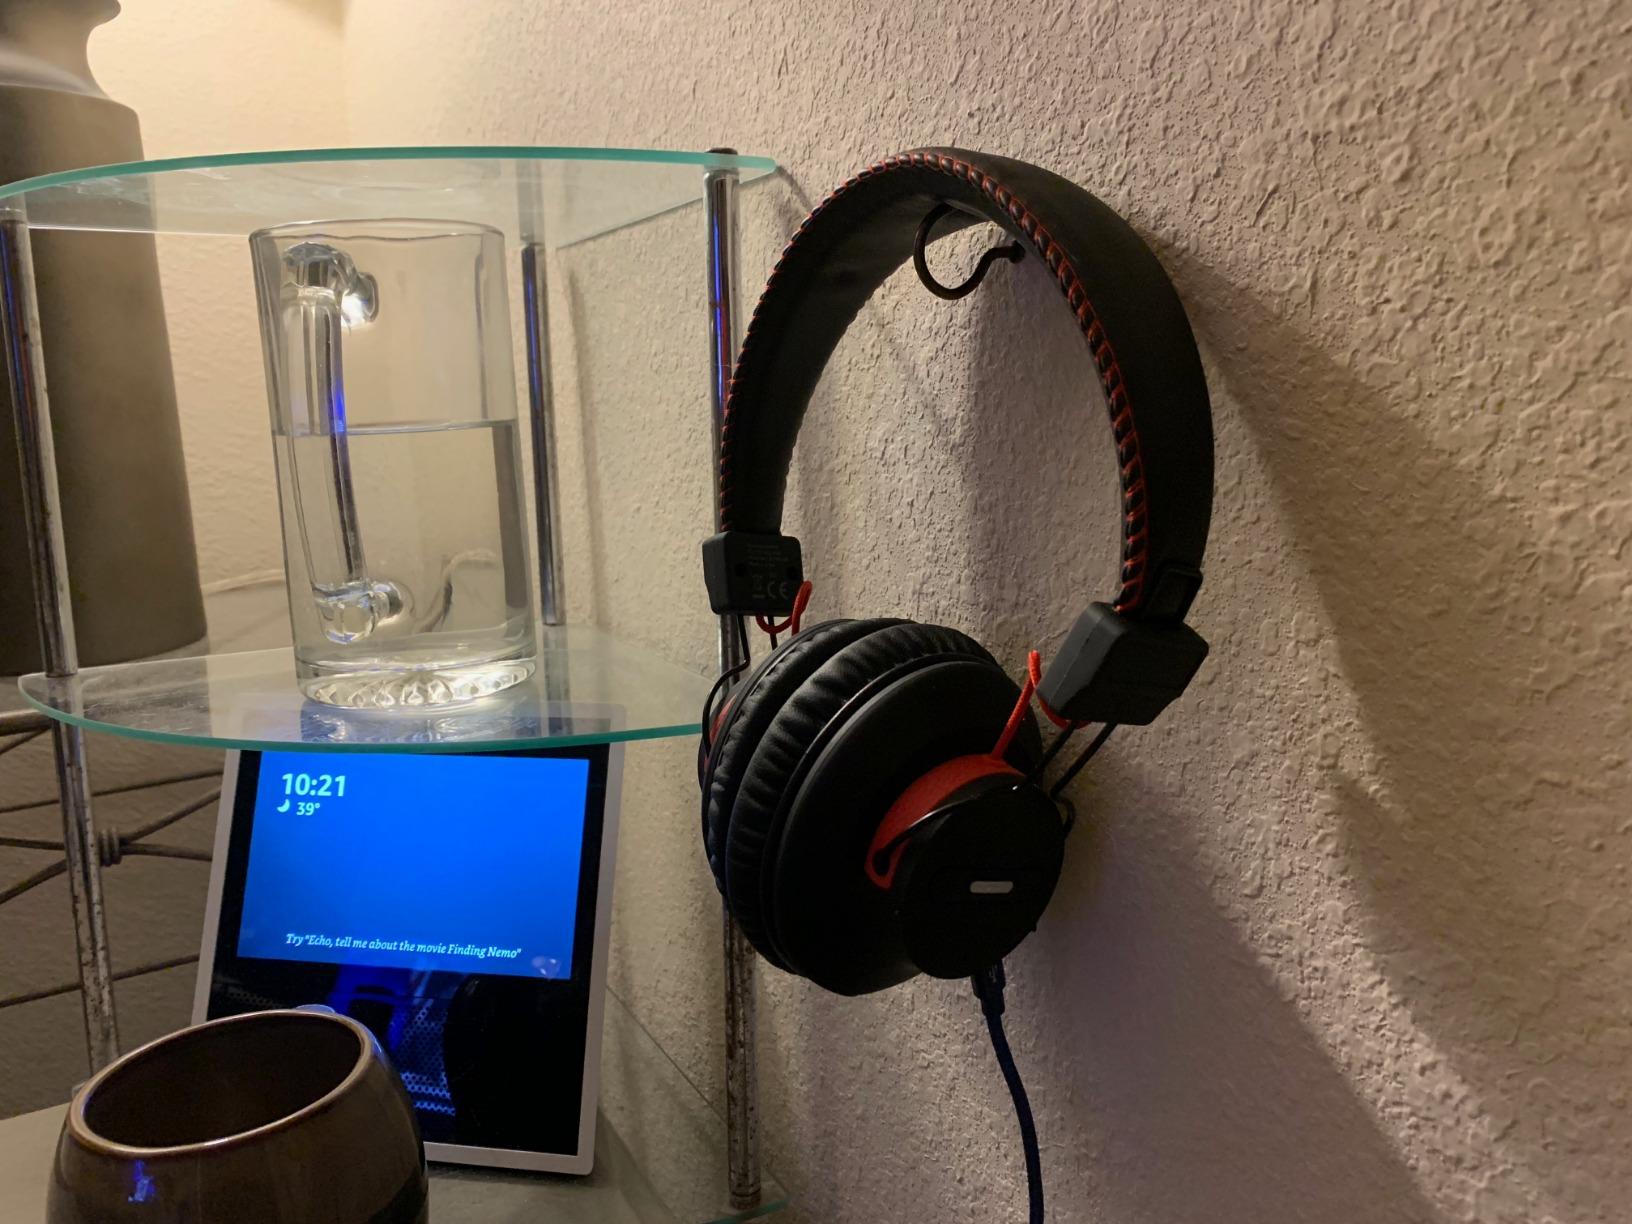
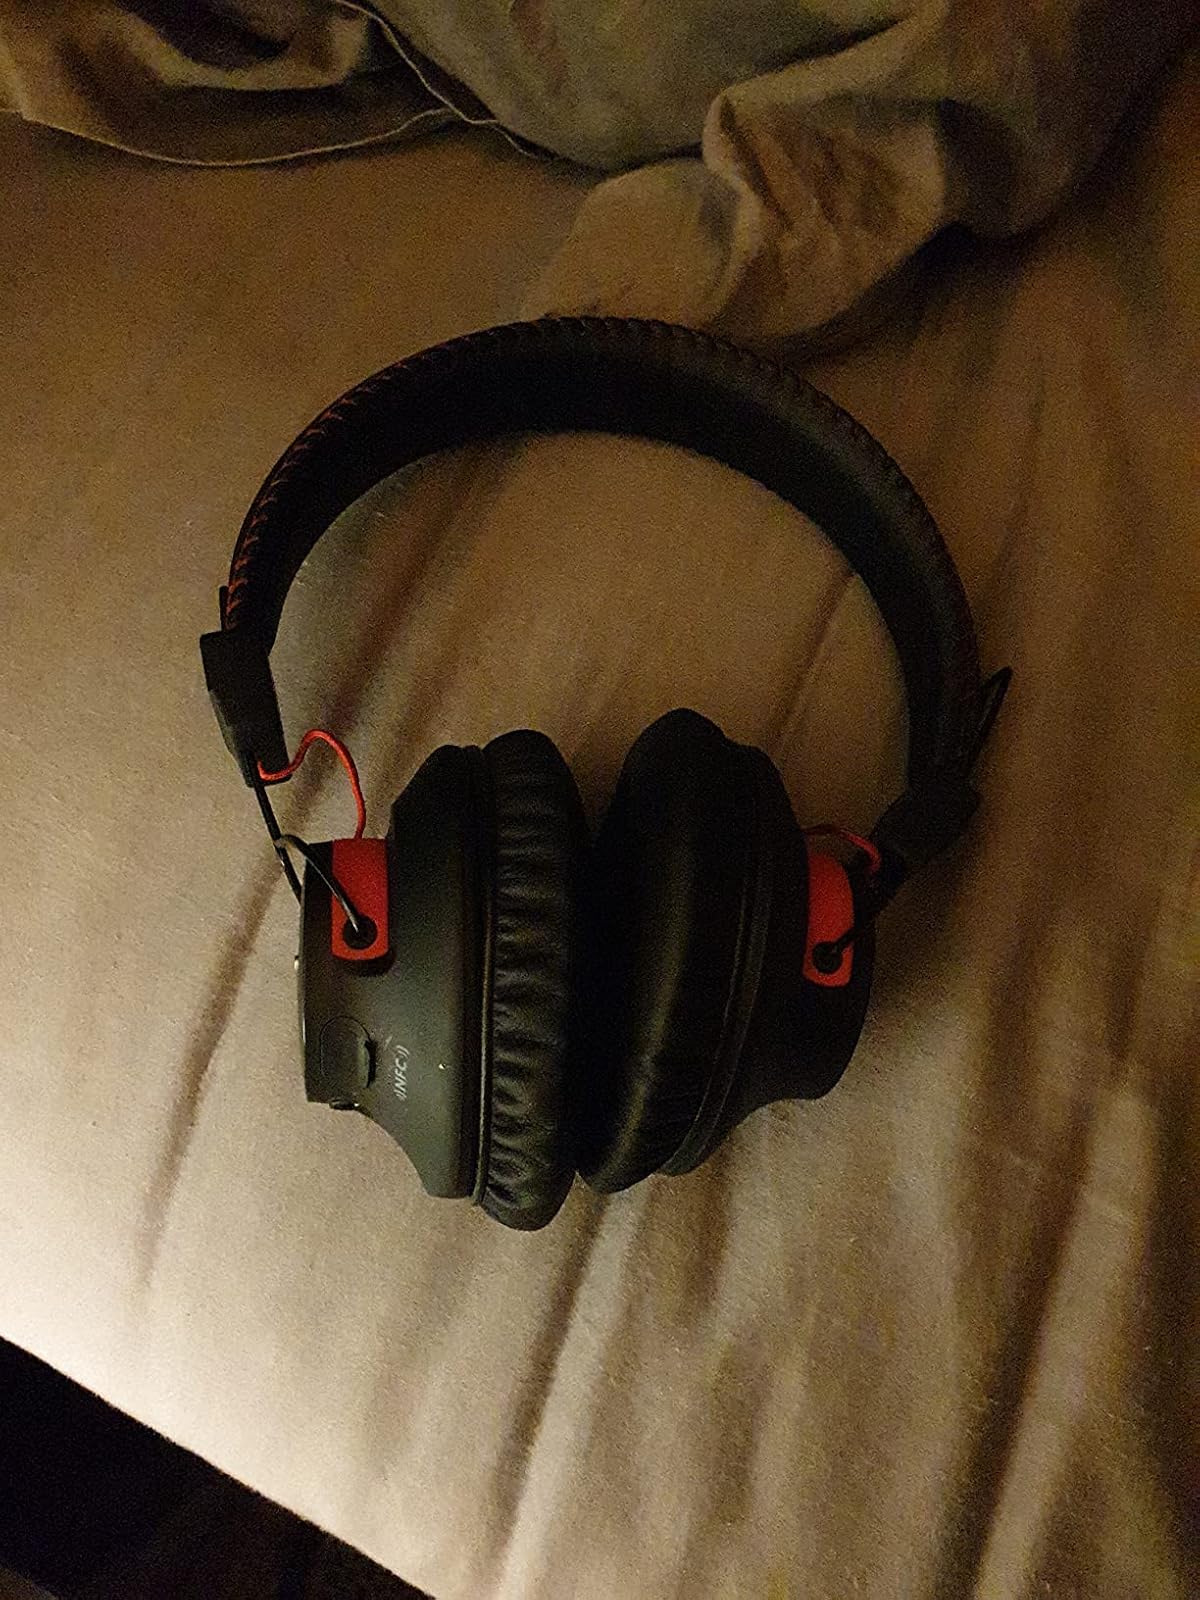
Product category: headphones
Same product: yes